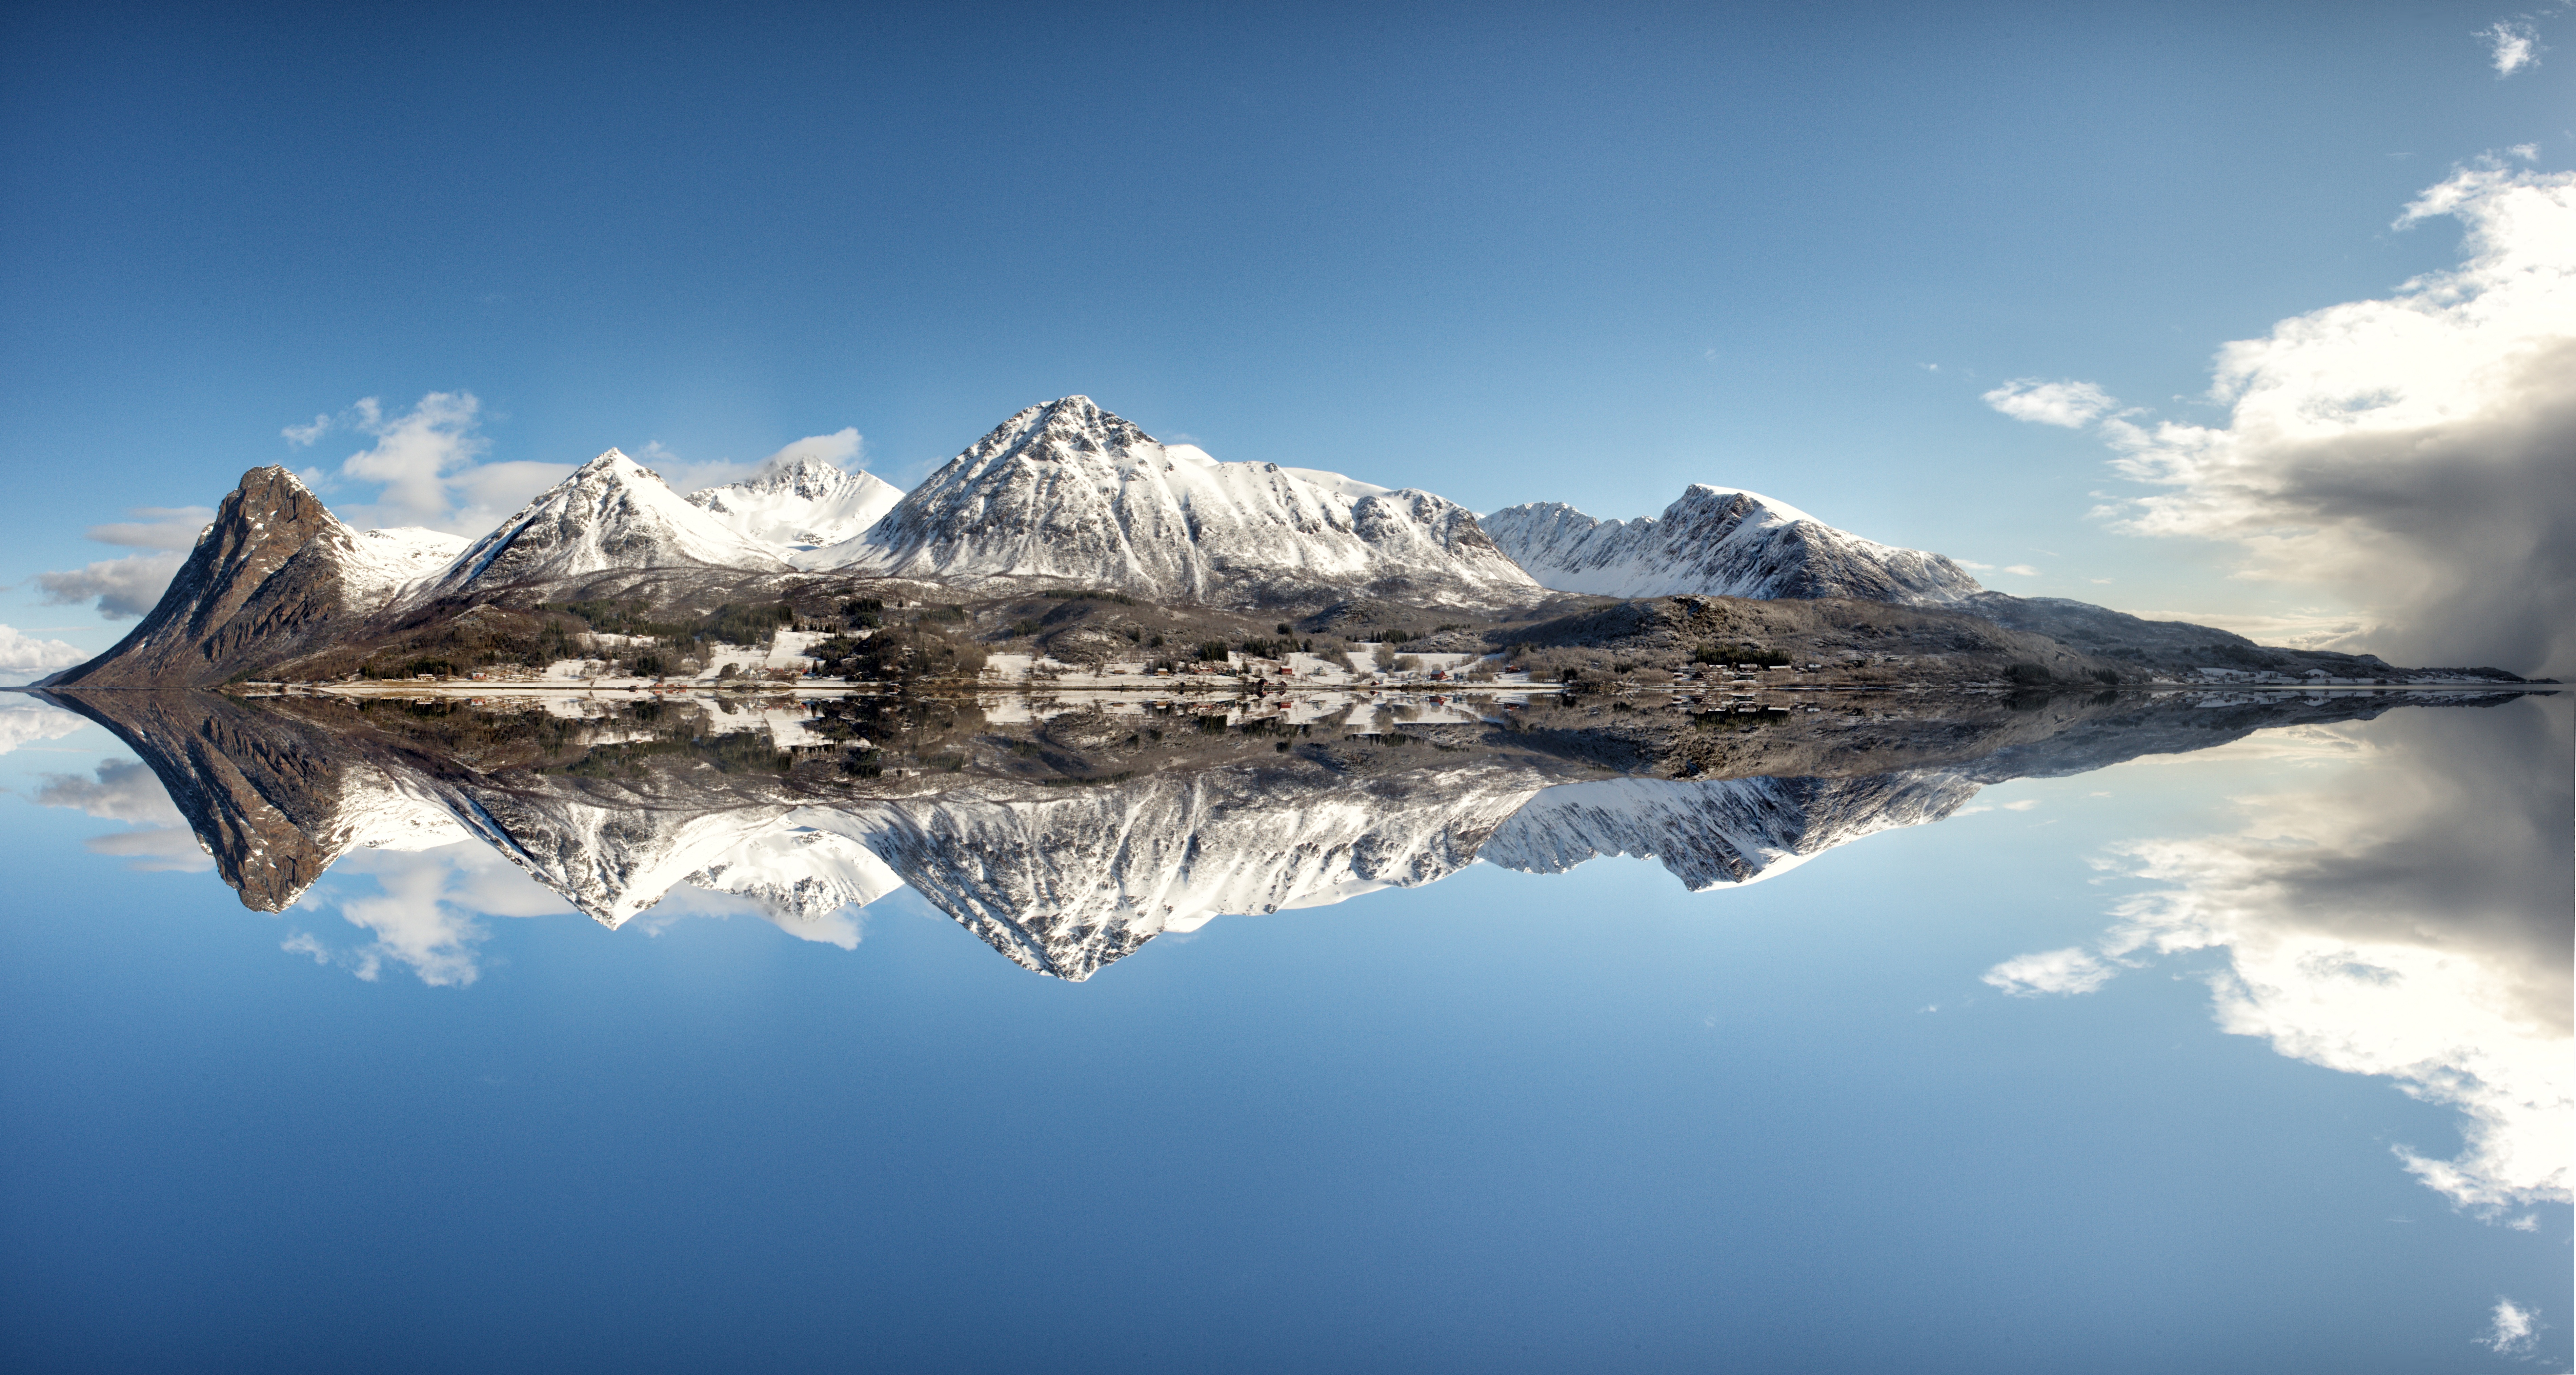
landscape, tree, water, nature, mountain, snow, cold, winter, cloud, sky, sunlight, morning, lake, view, frost, mountain range, clear, ice, reflection, fjord, season, summit, clouds, alps, loneliness, icy, wintry, norway, mirroring, scandinavia, ship travel, arctic circle, atmospheric phenomenon, atmosphere of earth, mountainous landforms, computer wallpaper